1990s uprising in Bahrain

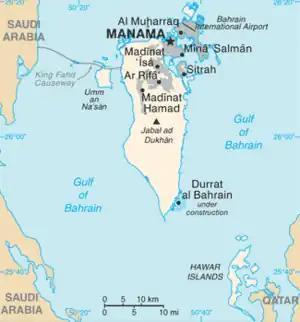
A CIA WFB map of Bahrain.

The 1990s uprising in Bahrain also known as the uprising of dignity was an uprising in Bahrain between 1994 and 1999 in which leftists, liberals and Islamists joined forces to demand democratic reforms. The uprising caused approximately forty deaths and ended after Hamad bin Isa Al Khalifa became the Emir of Bahrain in 1999 and a referendum on 14–15 February 2001 massively supported the National Action Charter. The uprising resulted in the deaths of around 40 civilians and at least one Bahraini soldier.